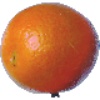
Label: tangelo